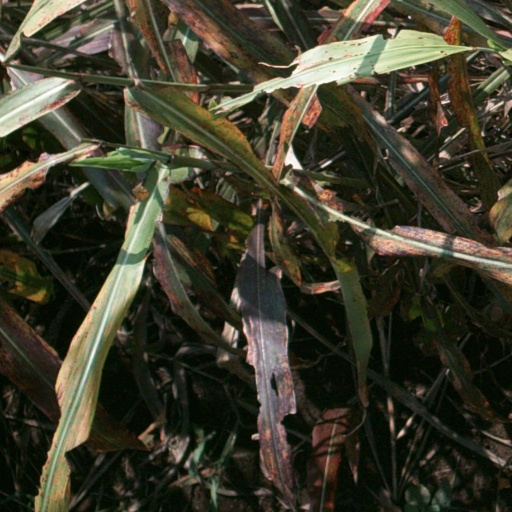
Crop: sorghum